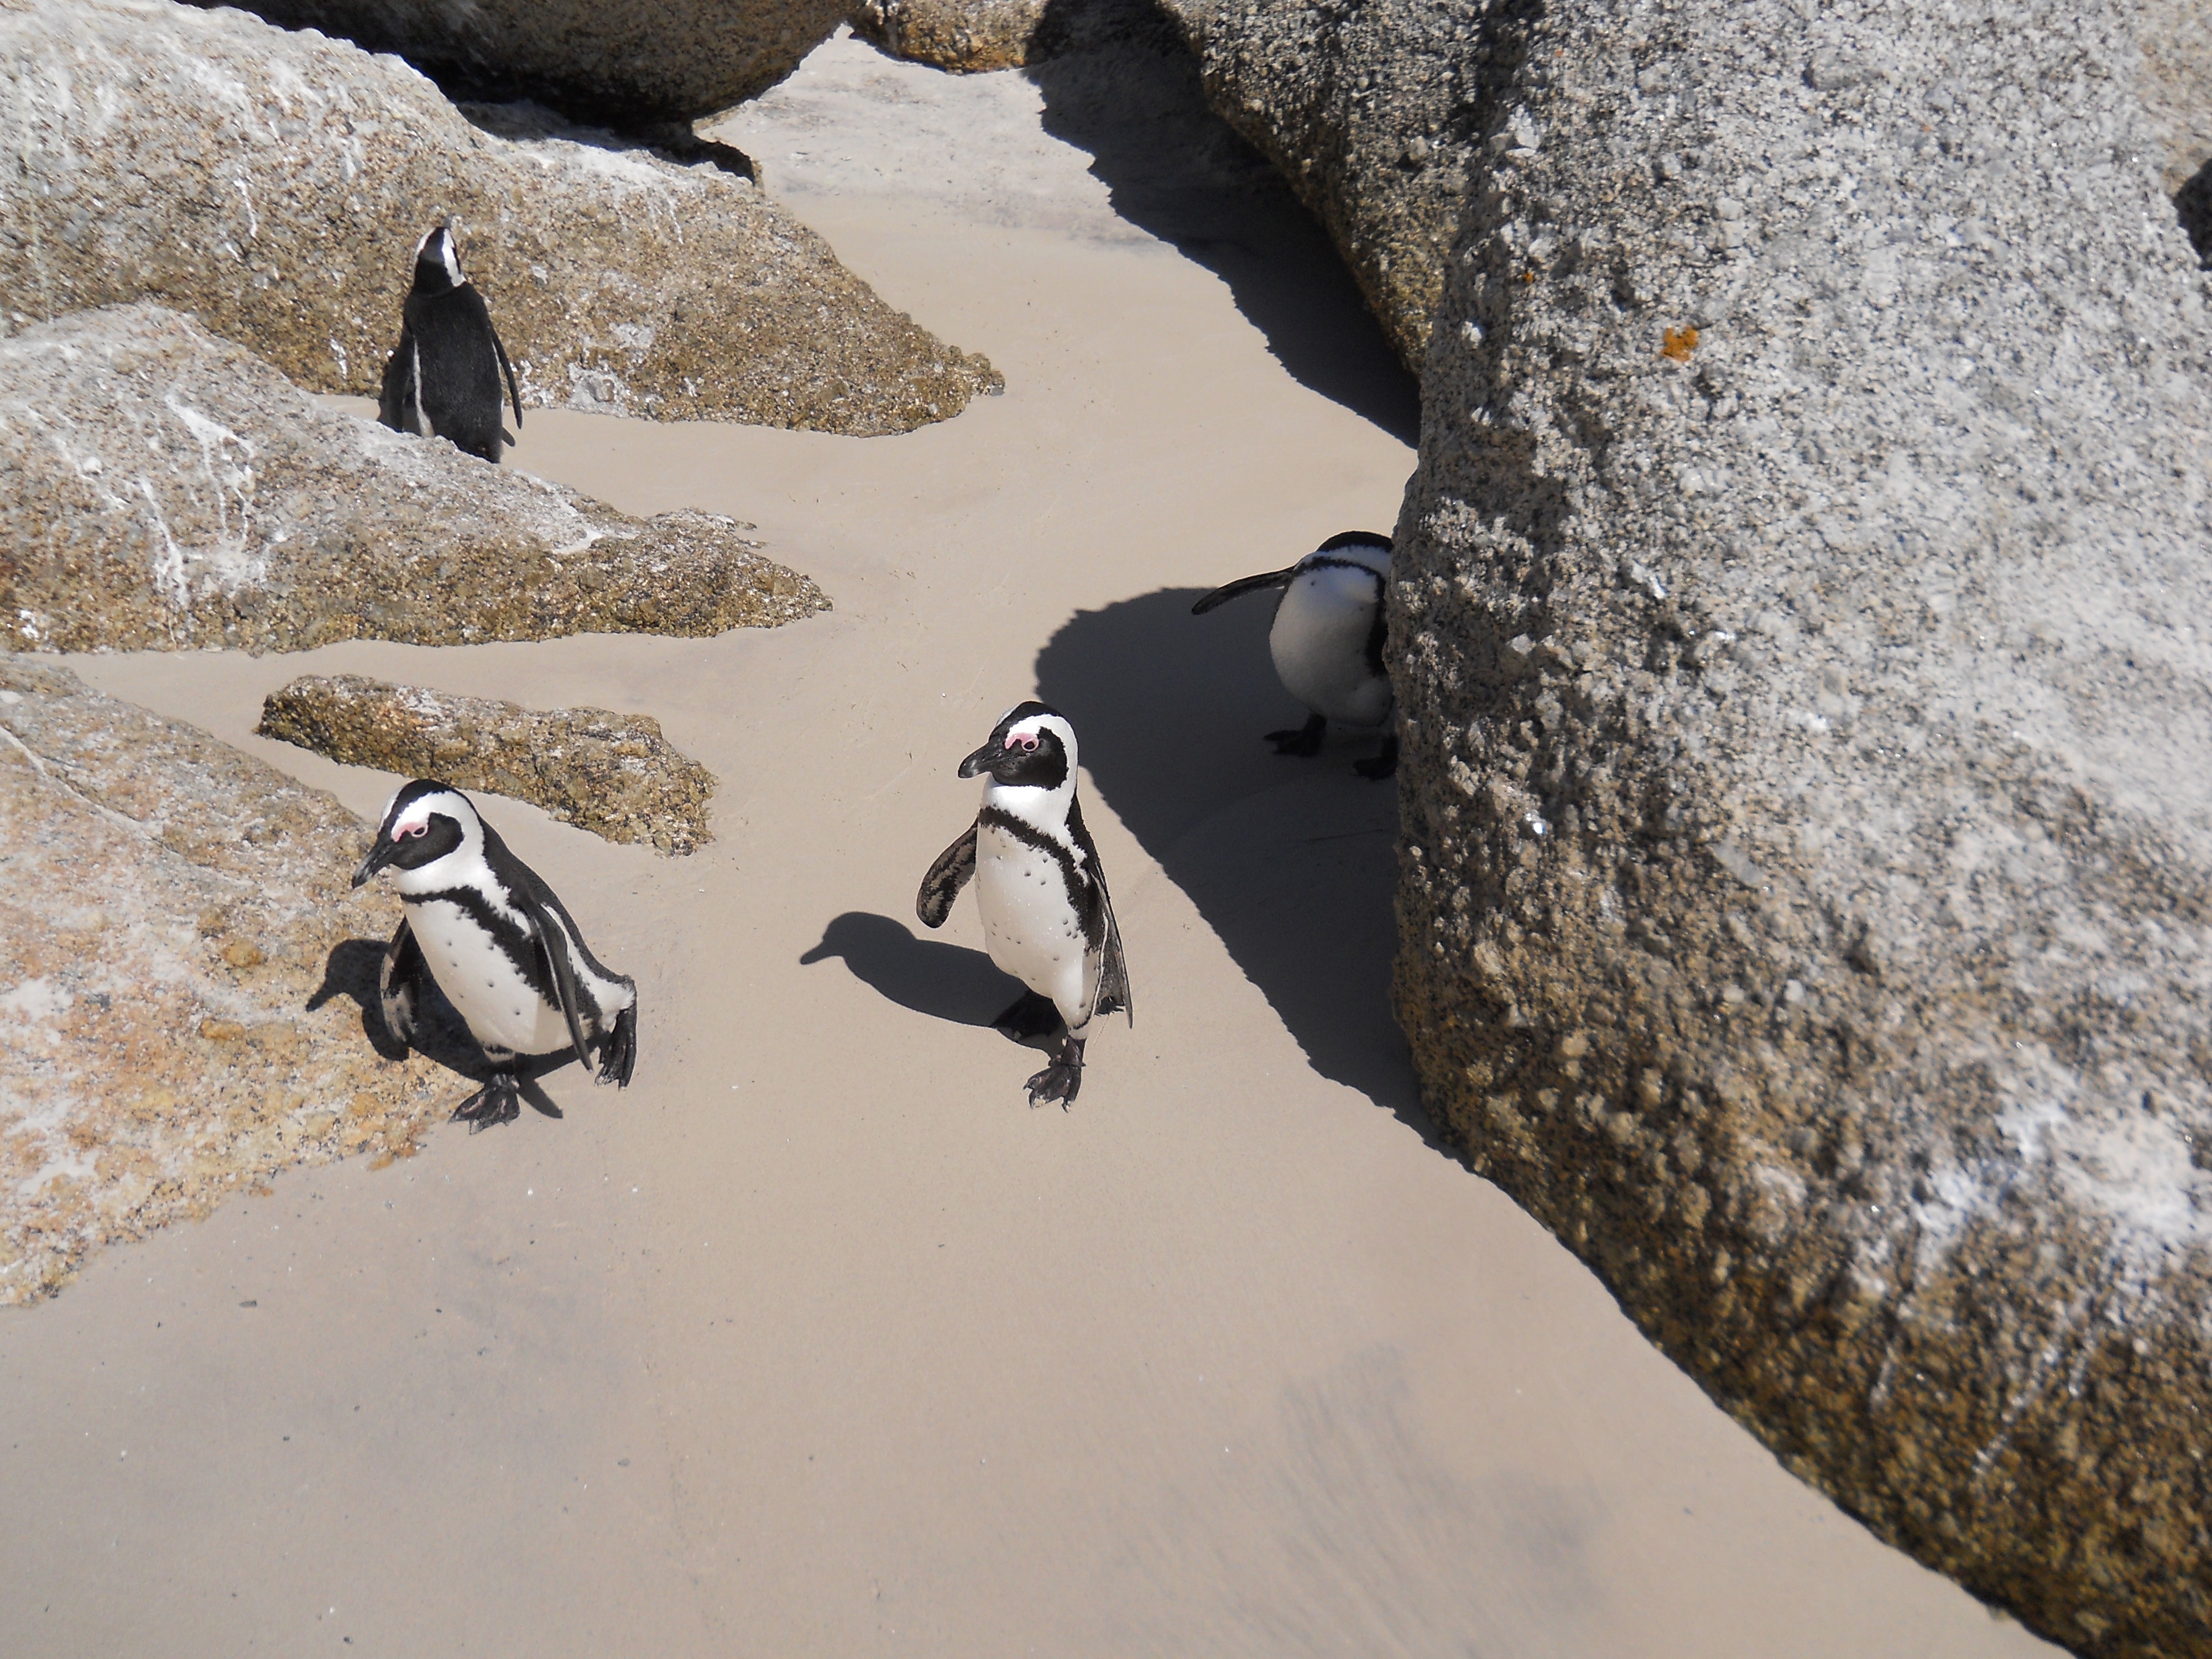
bird, adventure, animal, wildlife, holiday, extreme sport, fauna, penguin, boulders, penguins, south africa, flightless bird, boulders beach, sand rock